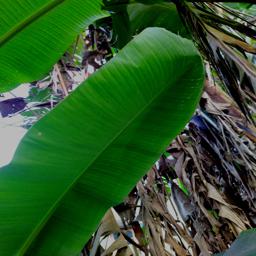
Label: JAHAJI LEAF